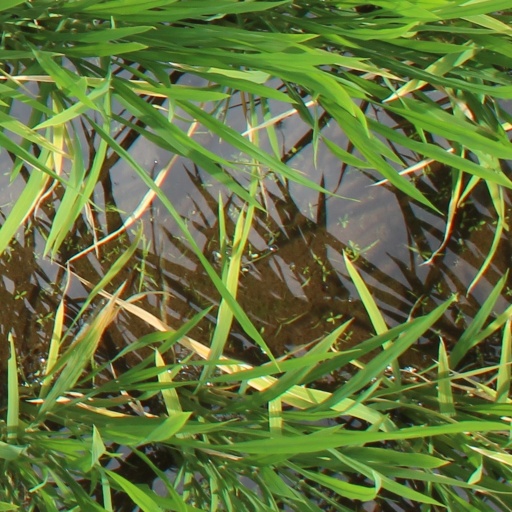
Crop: rice